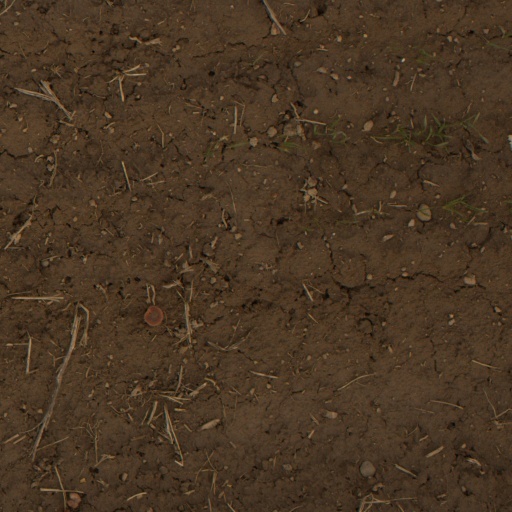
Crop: wheat